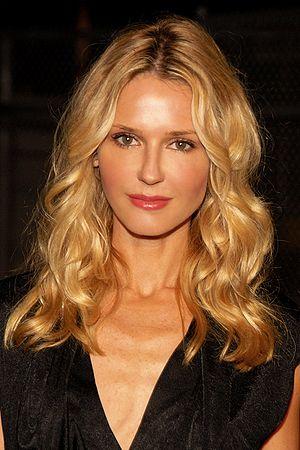
Vanessa Branch à la 10th Annual Hot 100 Celebration organisée par Maxim Magazine, à Santa Monica, le 123 mai 2009. - Photo par Glenn Francis de www.PacificProDigital.com
Vanessa Branch est une actrice et productrice américano-britannique née le 21 mars 1973 à Londres.